Amadeus of Portugal

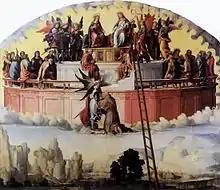
Seven Princes of Heaven: Michael, Gabriel, Raphael, Uriel, Sealtiel, Jehudiel, and Barachiel. "Vision of the Blessed Amadeu da Silva" by Pedro Fernández de Murcia, circa 1514.

Supernatural favors attributed to his intercession aided in the spread of his "cultus", and the Bollandists testify to the authenticity of the title "Blessed" bestowed on him.